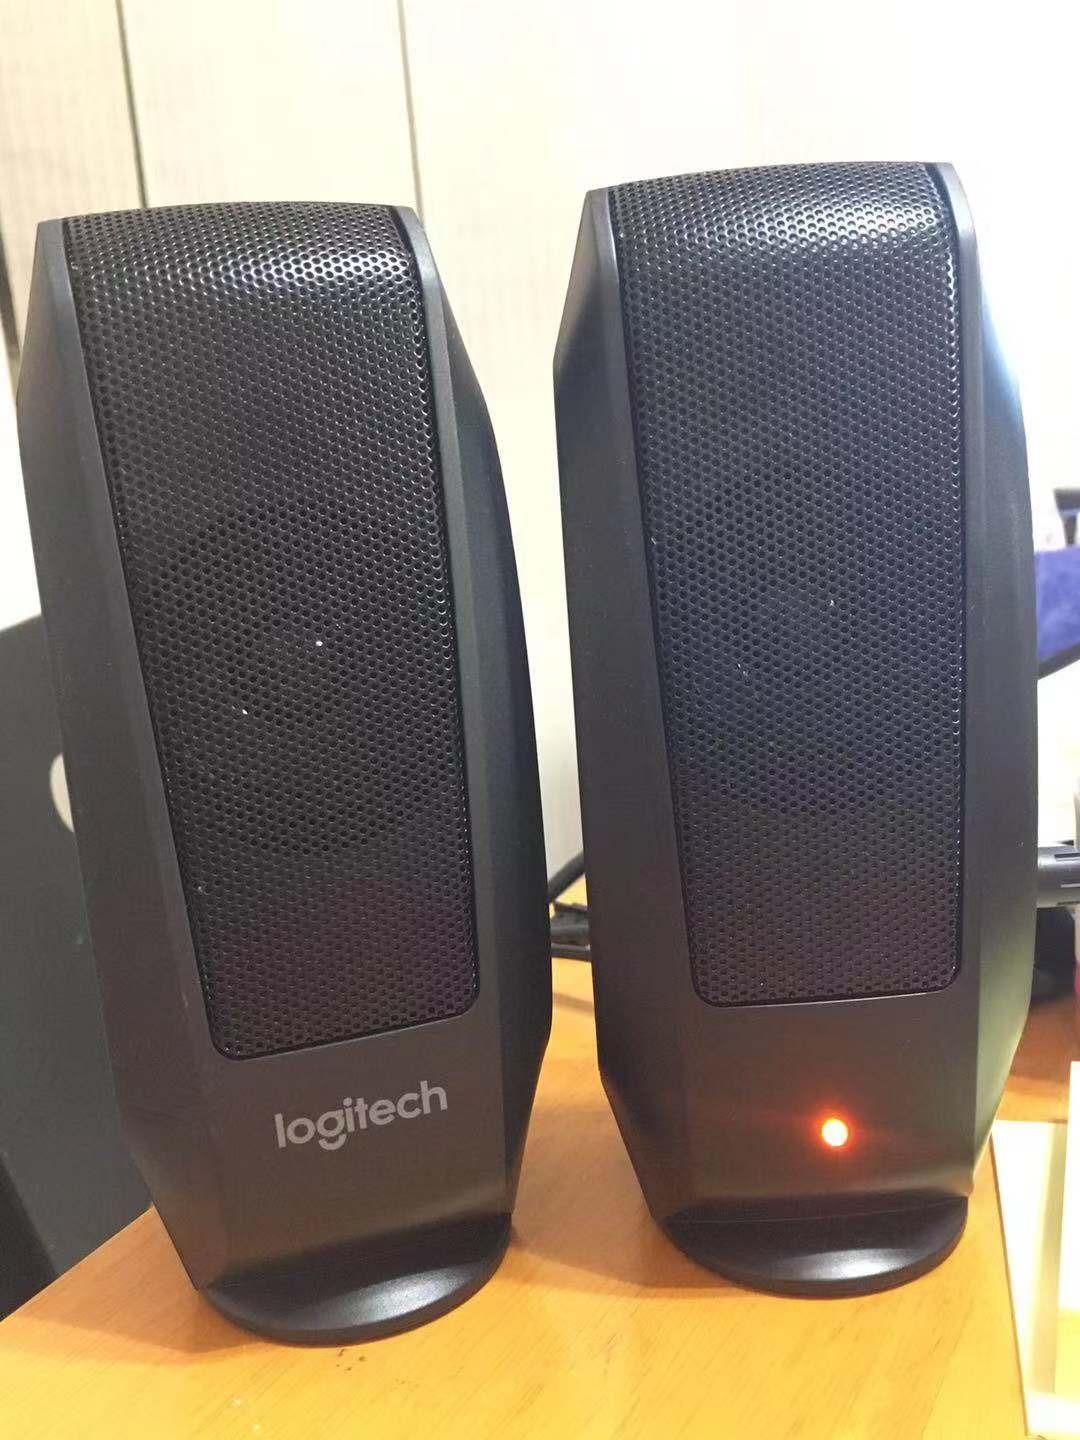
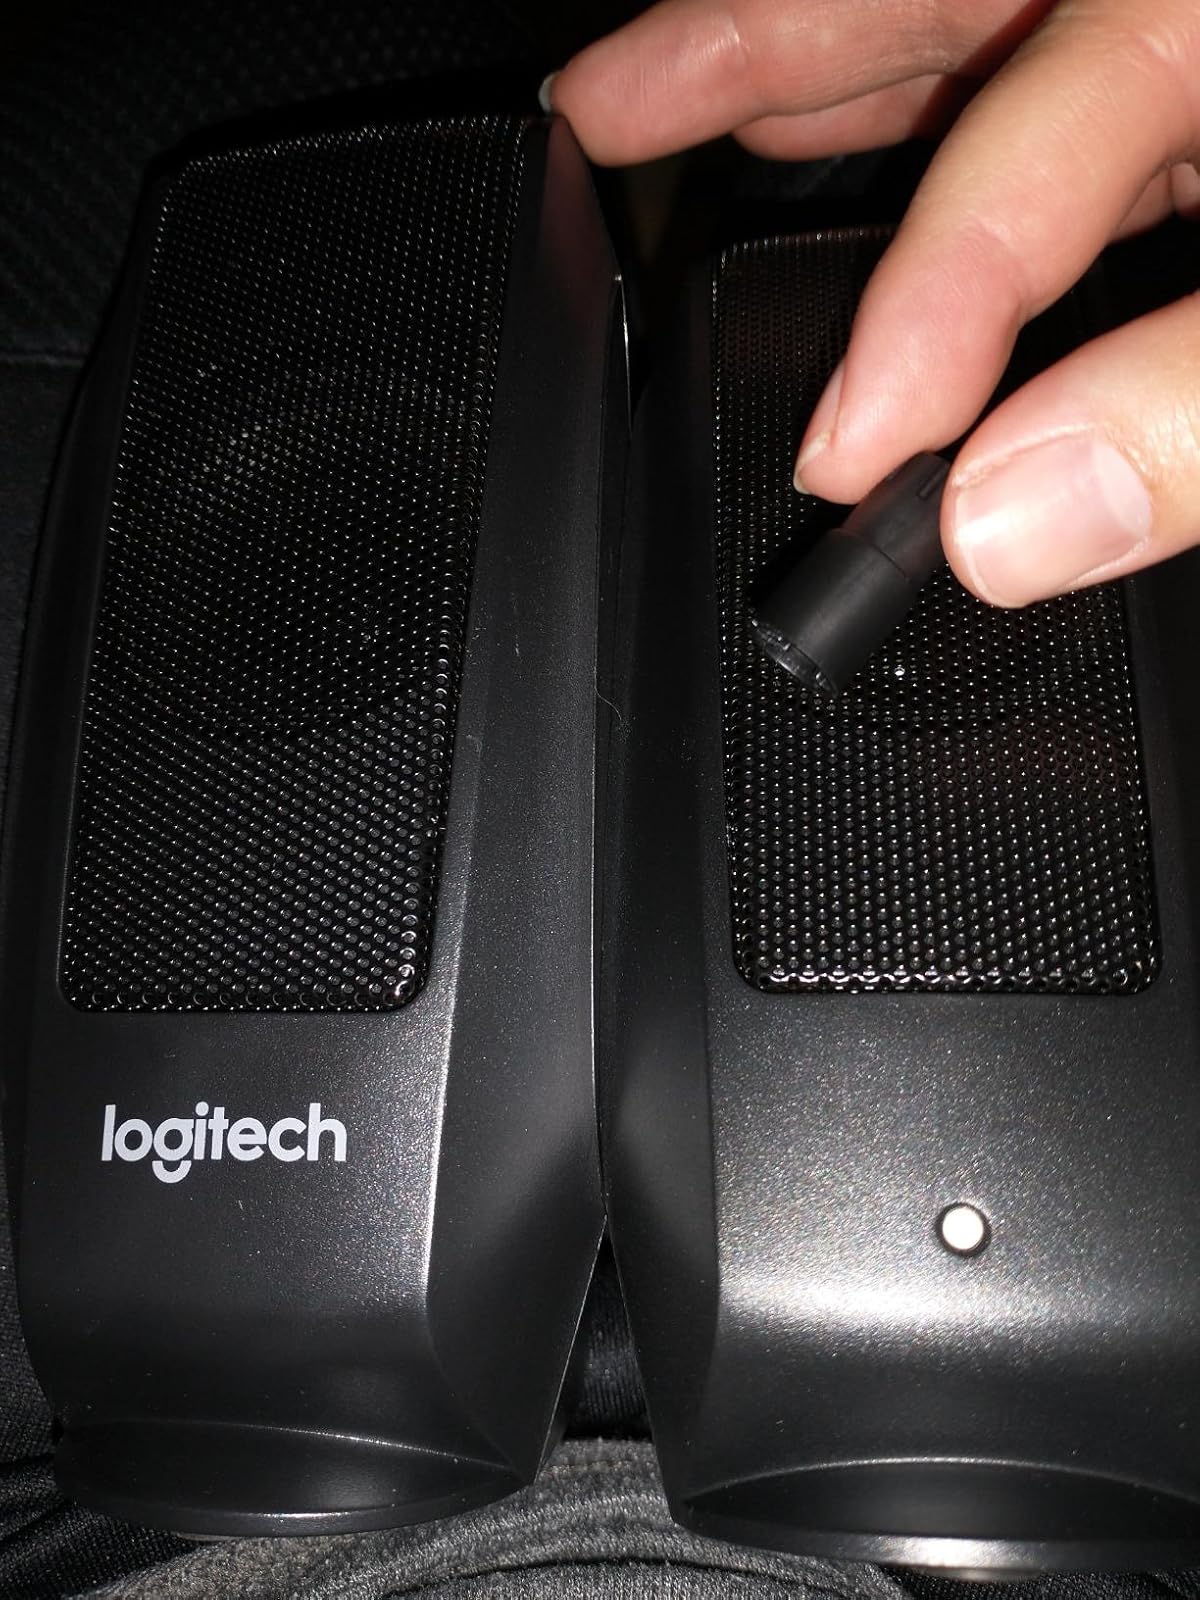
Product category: speaker
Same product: yes